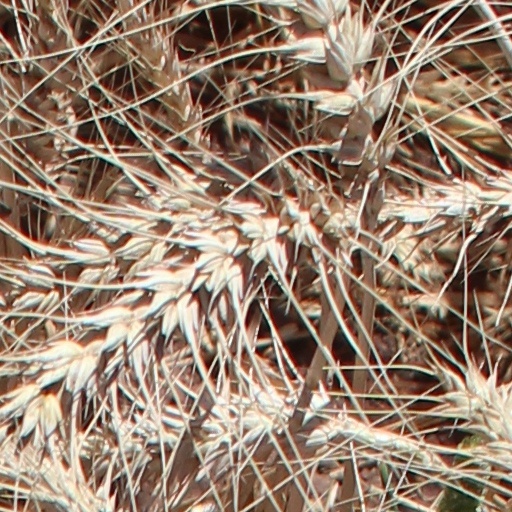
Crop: wheat